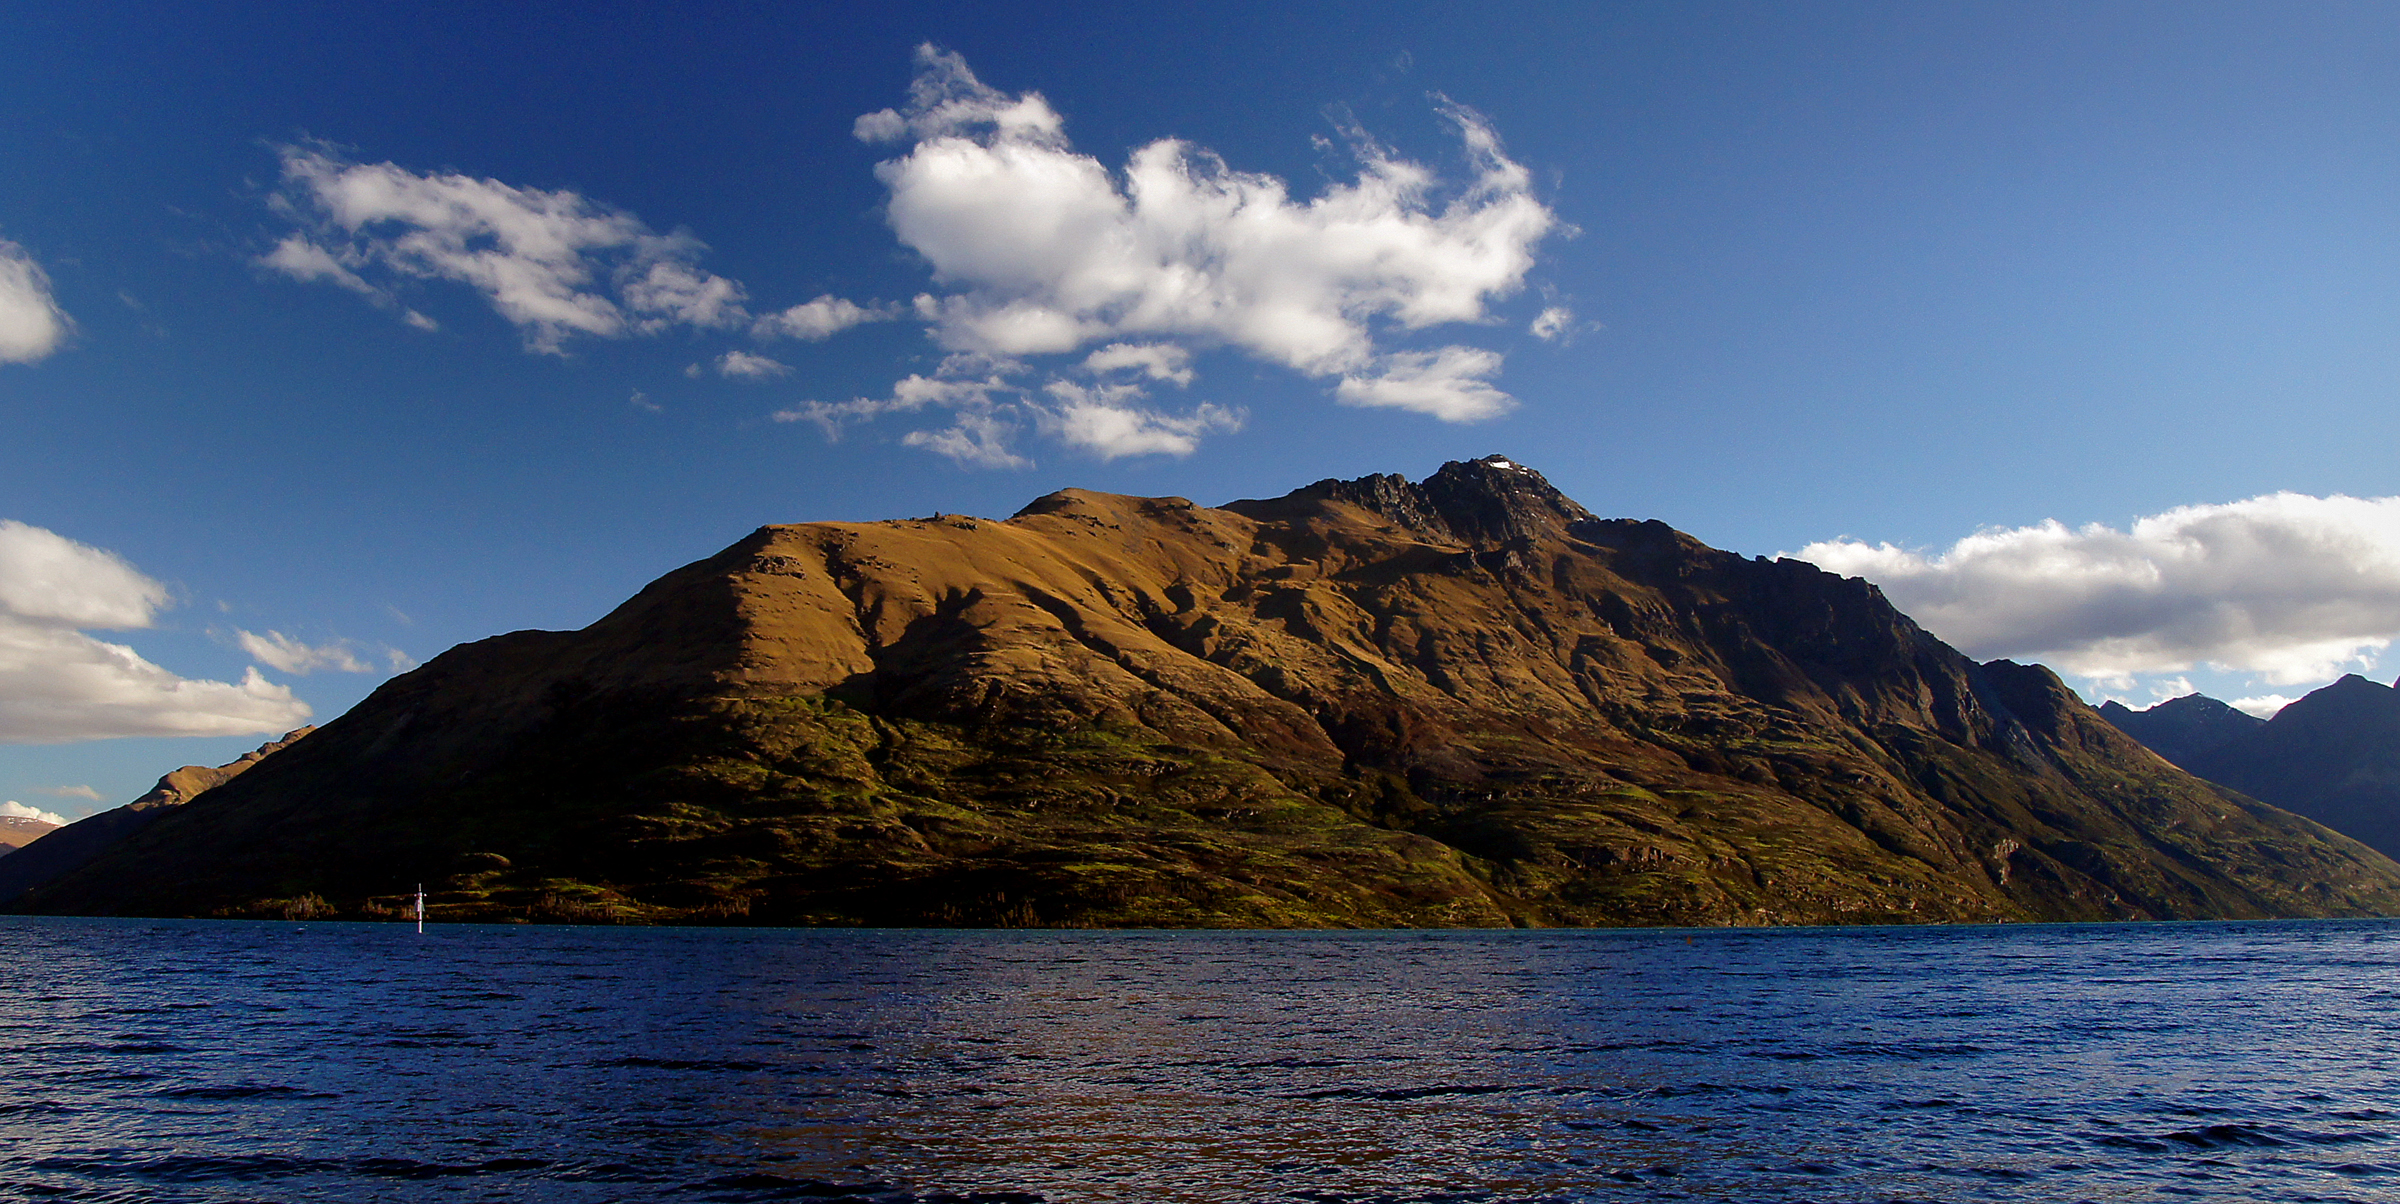
landscape, sea, coast, nature, rock, ocean, horizon, mountain, cloud, sky, lake, mountain range, dusk, reflection, bay, fjord, highland, body of water, mountains, newzealand, fell, queenstown, lakewakatipu, brownhills, sonydslra580, gigatownqueenstown, tamron18270, loch, cape, landform, meteorological phenomenon, geographical feature, mountainous landforms